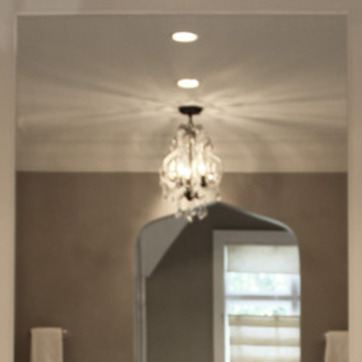
Material: mirror